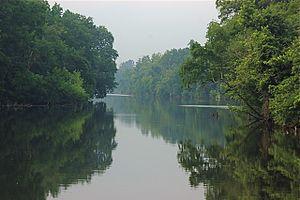
La Haw est une rivière des États-Unis de 177 km de long qui coule en Caroline du Nord. Elle est une des deux rivières qui constituent le fleuve Cape Fear en confluant avec la Deep.